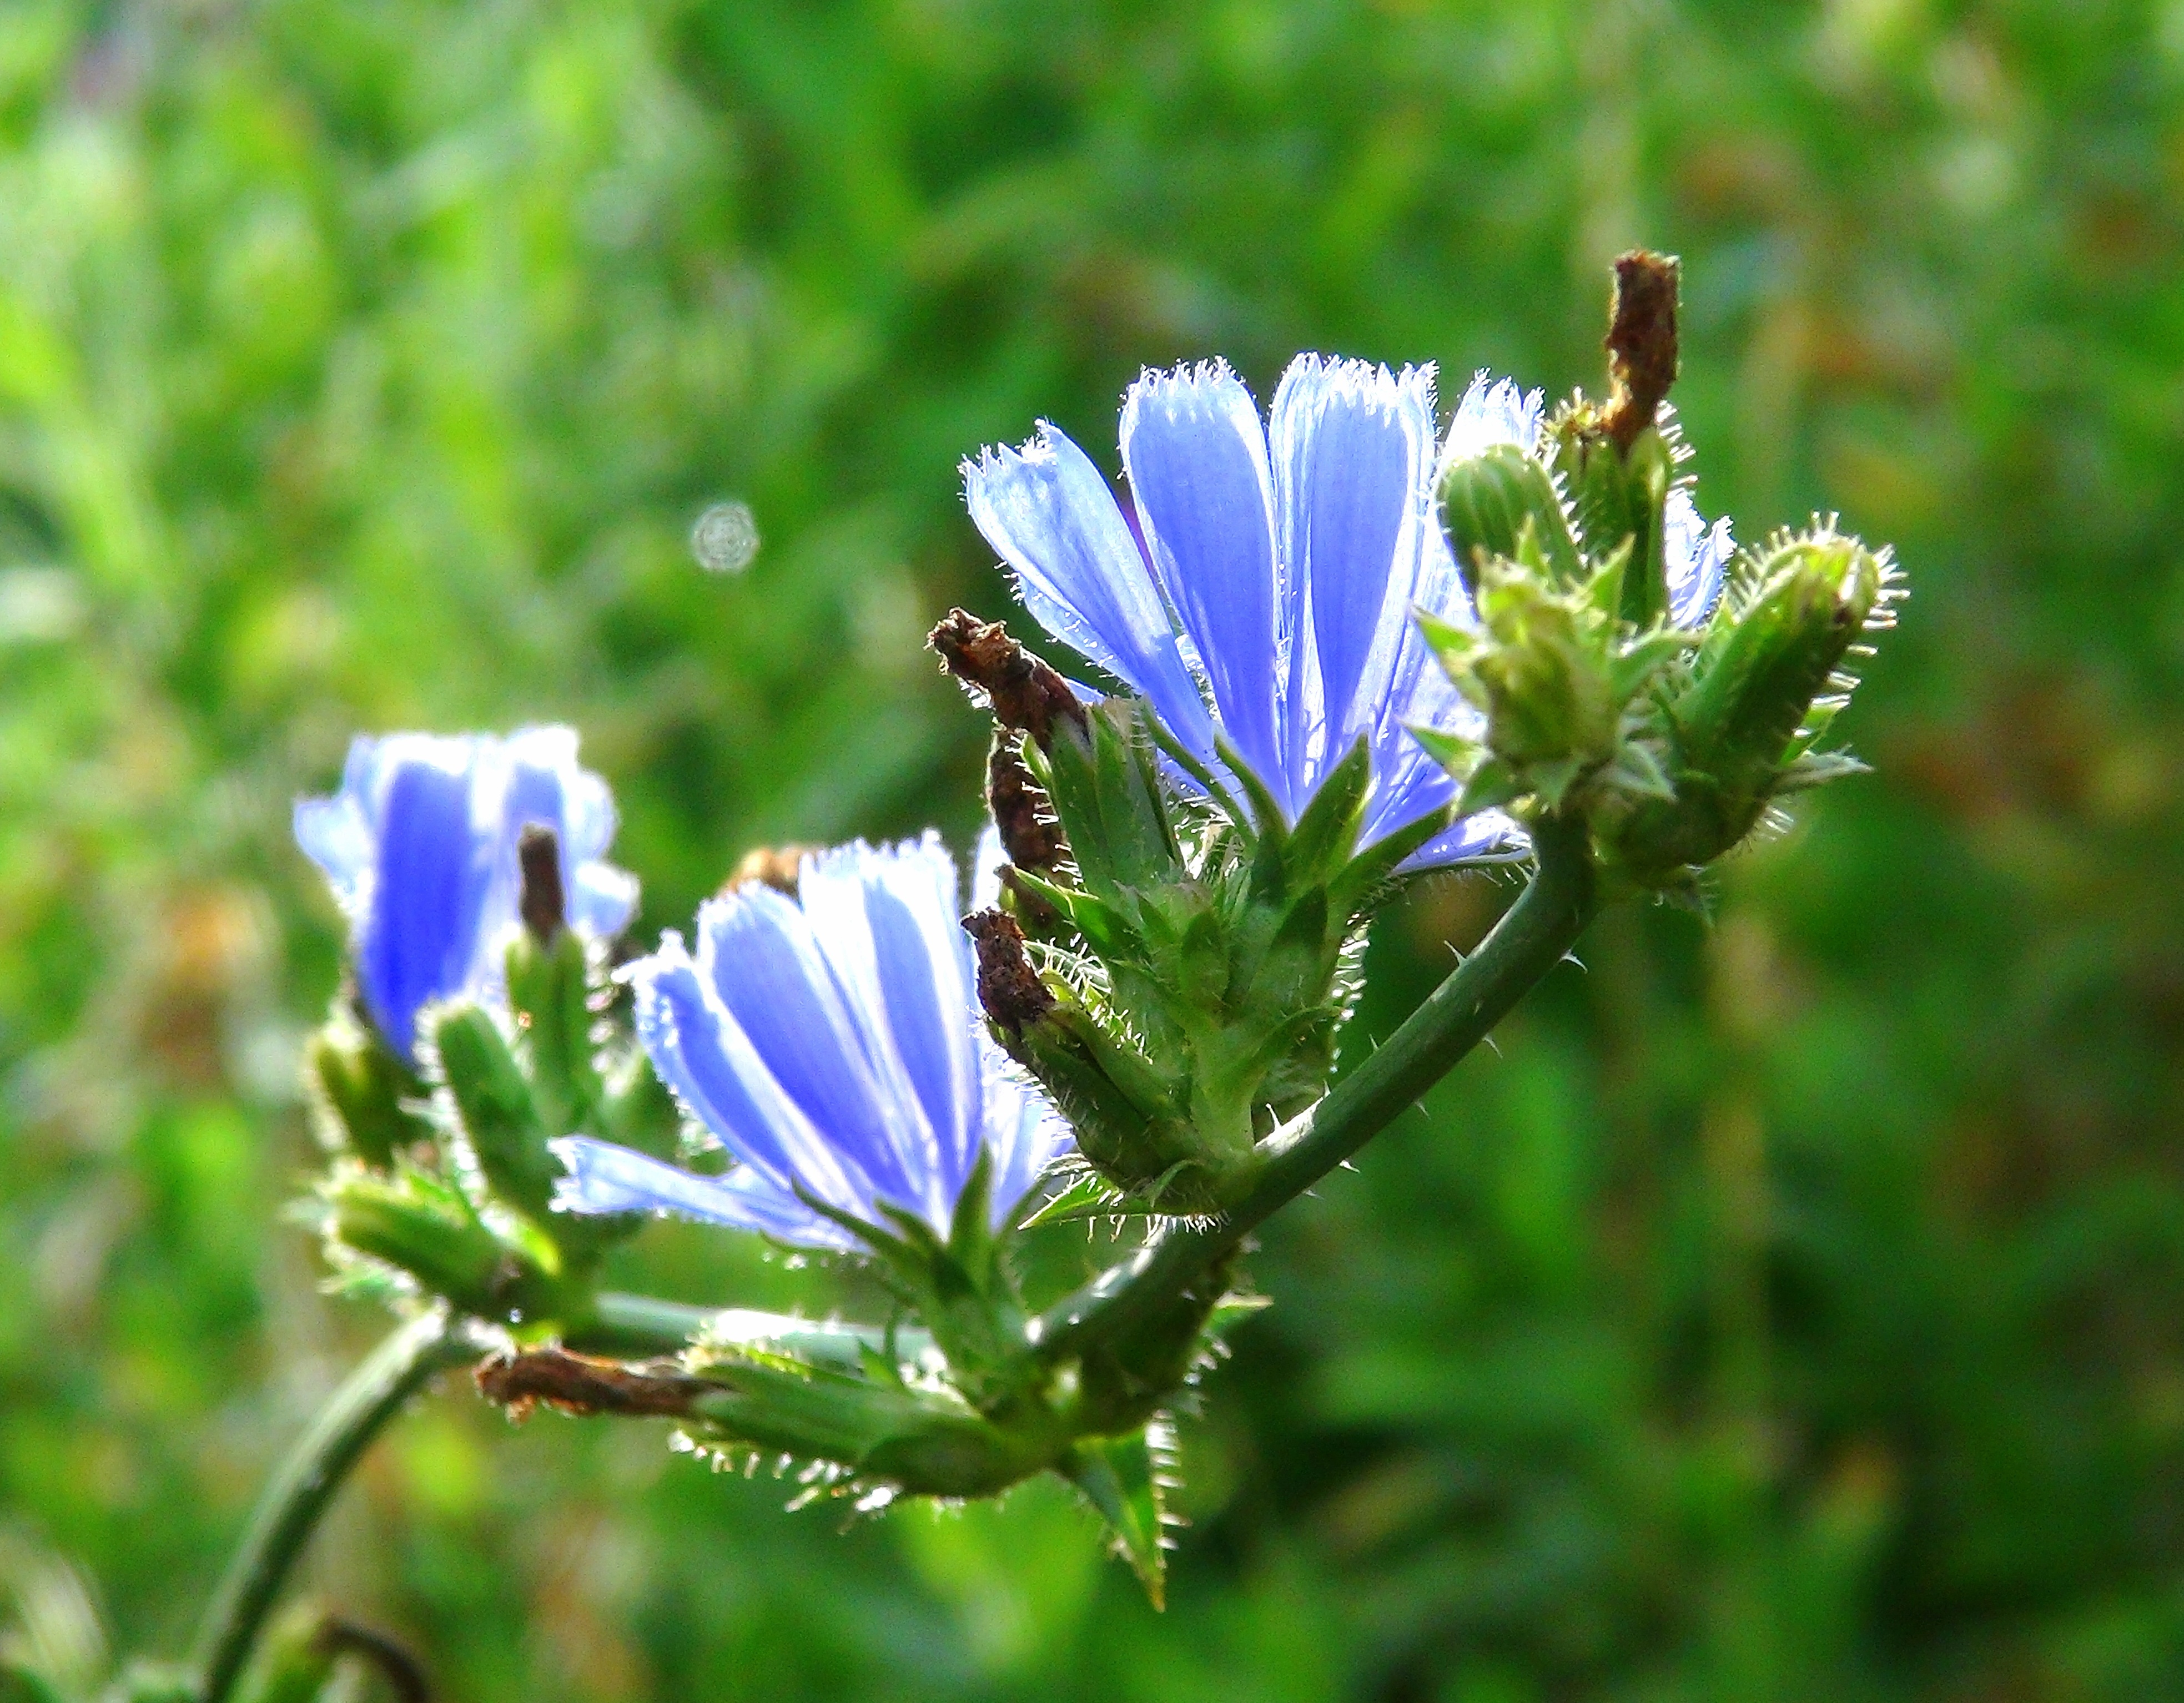
nature, grass, blossom, plant, meadow, flower, food, spring, herb, produce, crop, blue, flora, blue flower, wildflower, flowers, shrub, chicory, macro photography, flowering plant, land plant